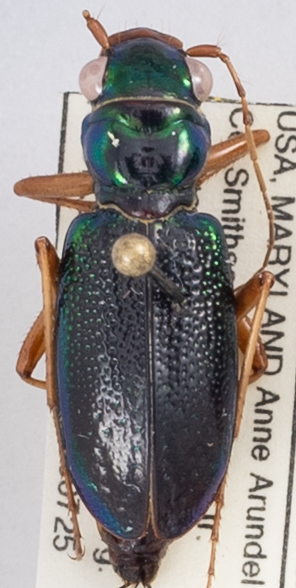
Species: Tetracha virginica
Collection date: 2019-07-25
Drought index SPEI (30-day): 0.074
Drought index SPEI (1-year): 1.69
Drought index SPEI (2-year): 1.69